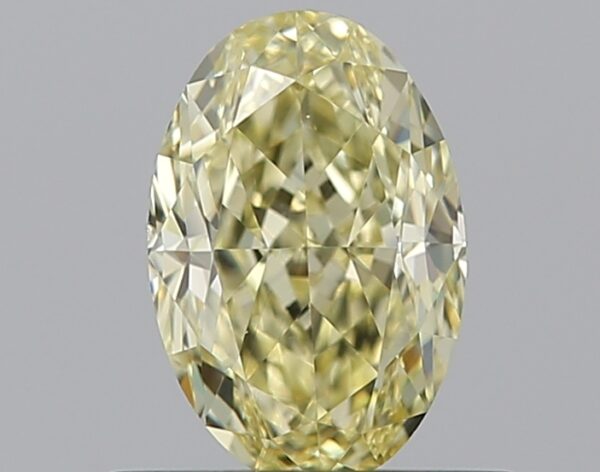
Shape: oval
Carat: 0.58
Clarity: VVS1
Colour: FANCY
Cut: EX
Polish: VG
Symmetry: VG
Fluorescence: F
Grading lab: GIA
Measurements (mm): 6.27 x 4.18 x 2.78